Bergy Bridge Historic District

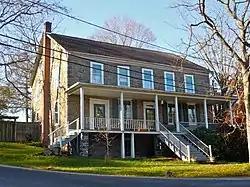
House in Bergy Bridge Historic District, November 2011

Bergy Bridge Historic District is a national historic district located near Harleysville in Upper Salford Township, Montgomery County, Pennsylvania. It encompasses four contributing buildings and two contributing structures. They are the Bergy Stone Arch Bridge (1848), Kratz House and Barn (c. 1861), German garden, Bergy Inn, and Stable Building.